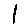
Label: 1